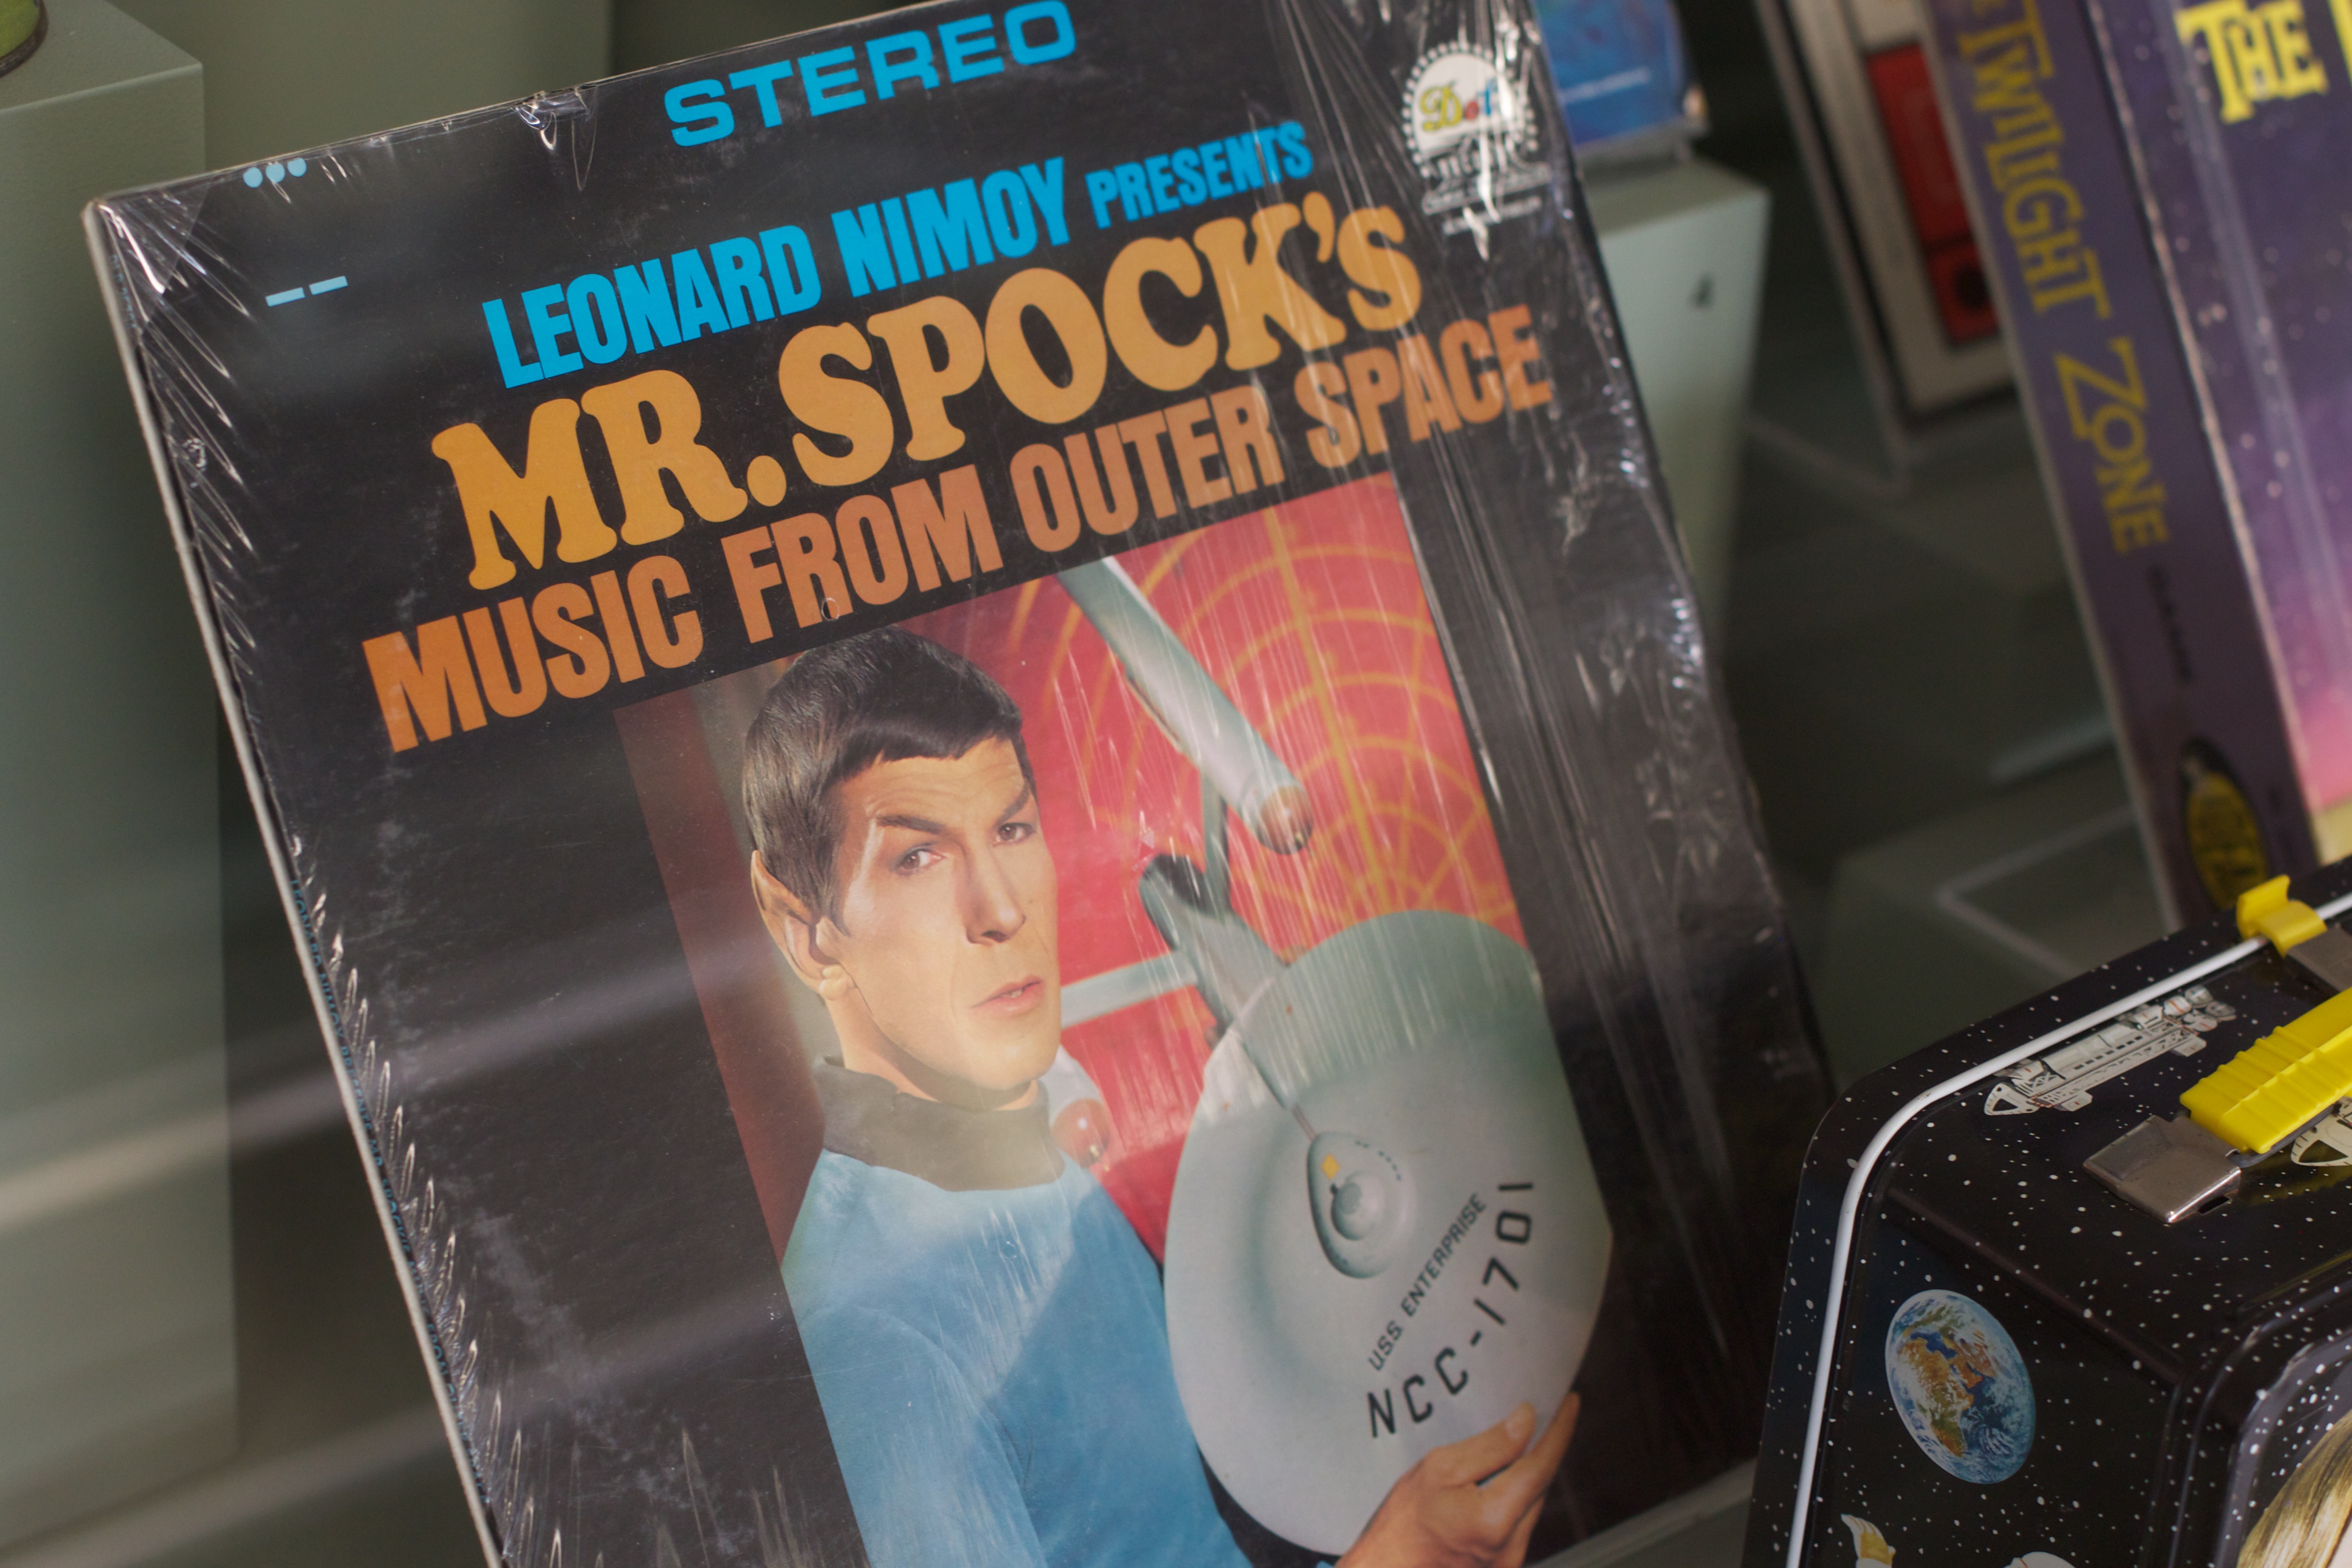
advertising, gadget, television, tv, sfo